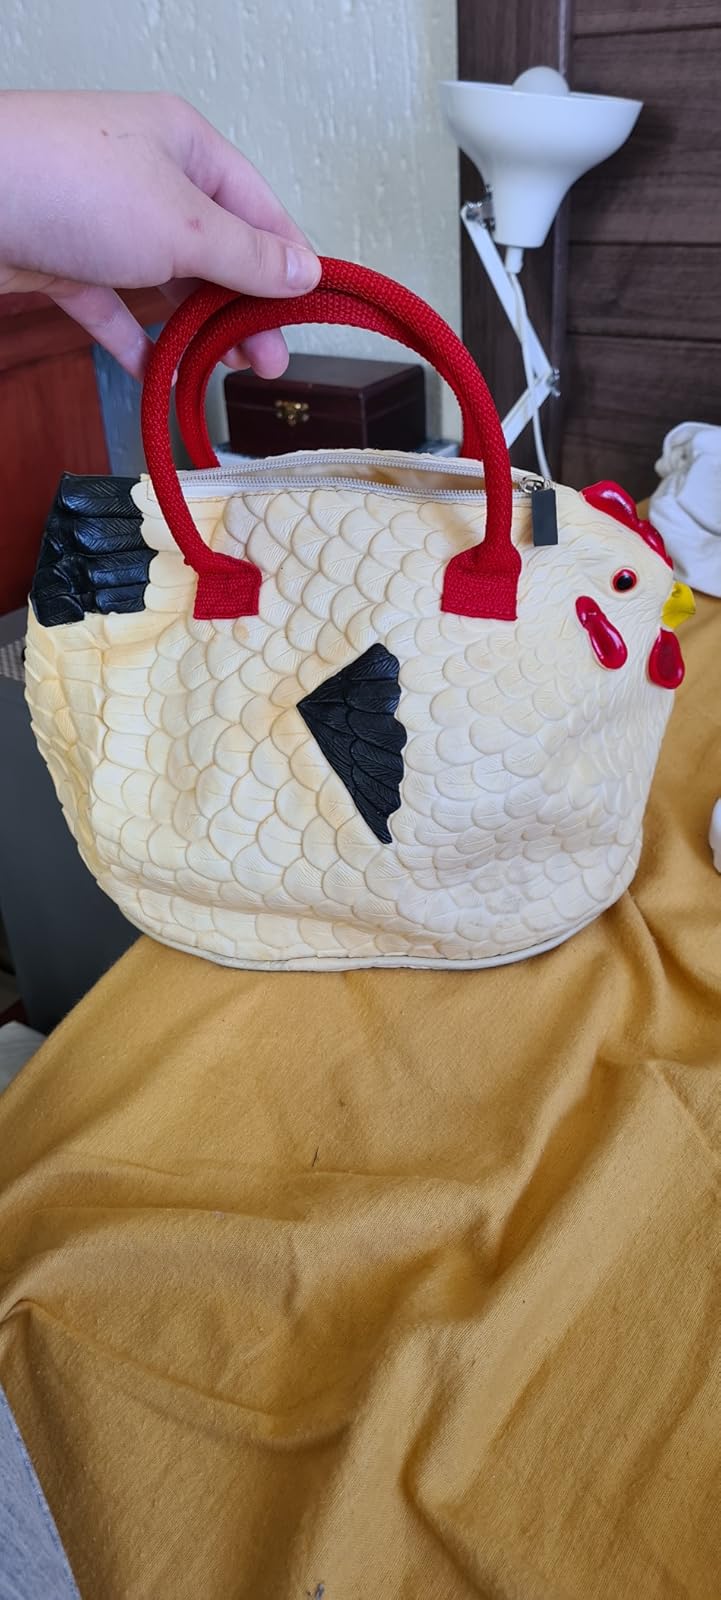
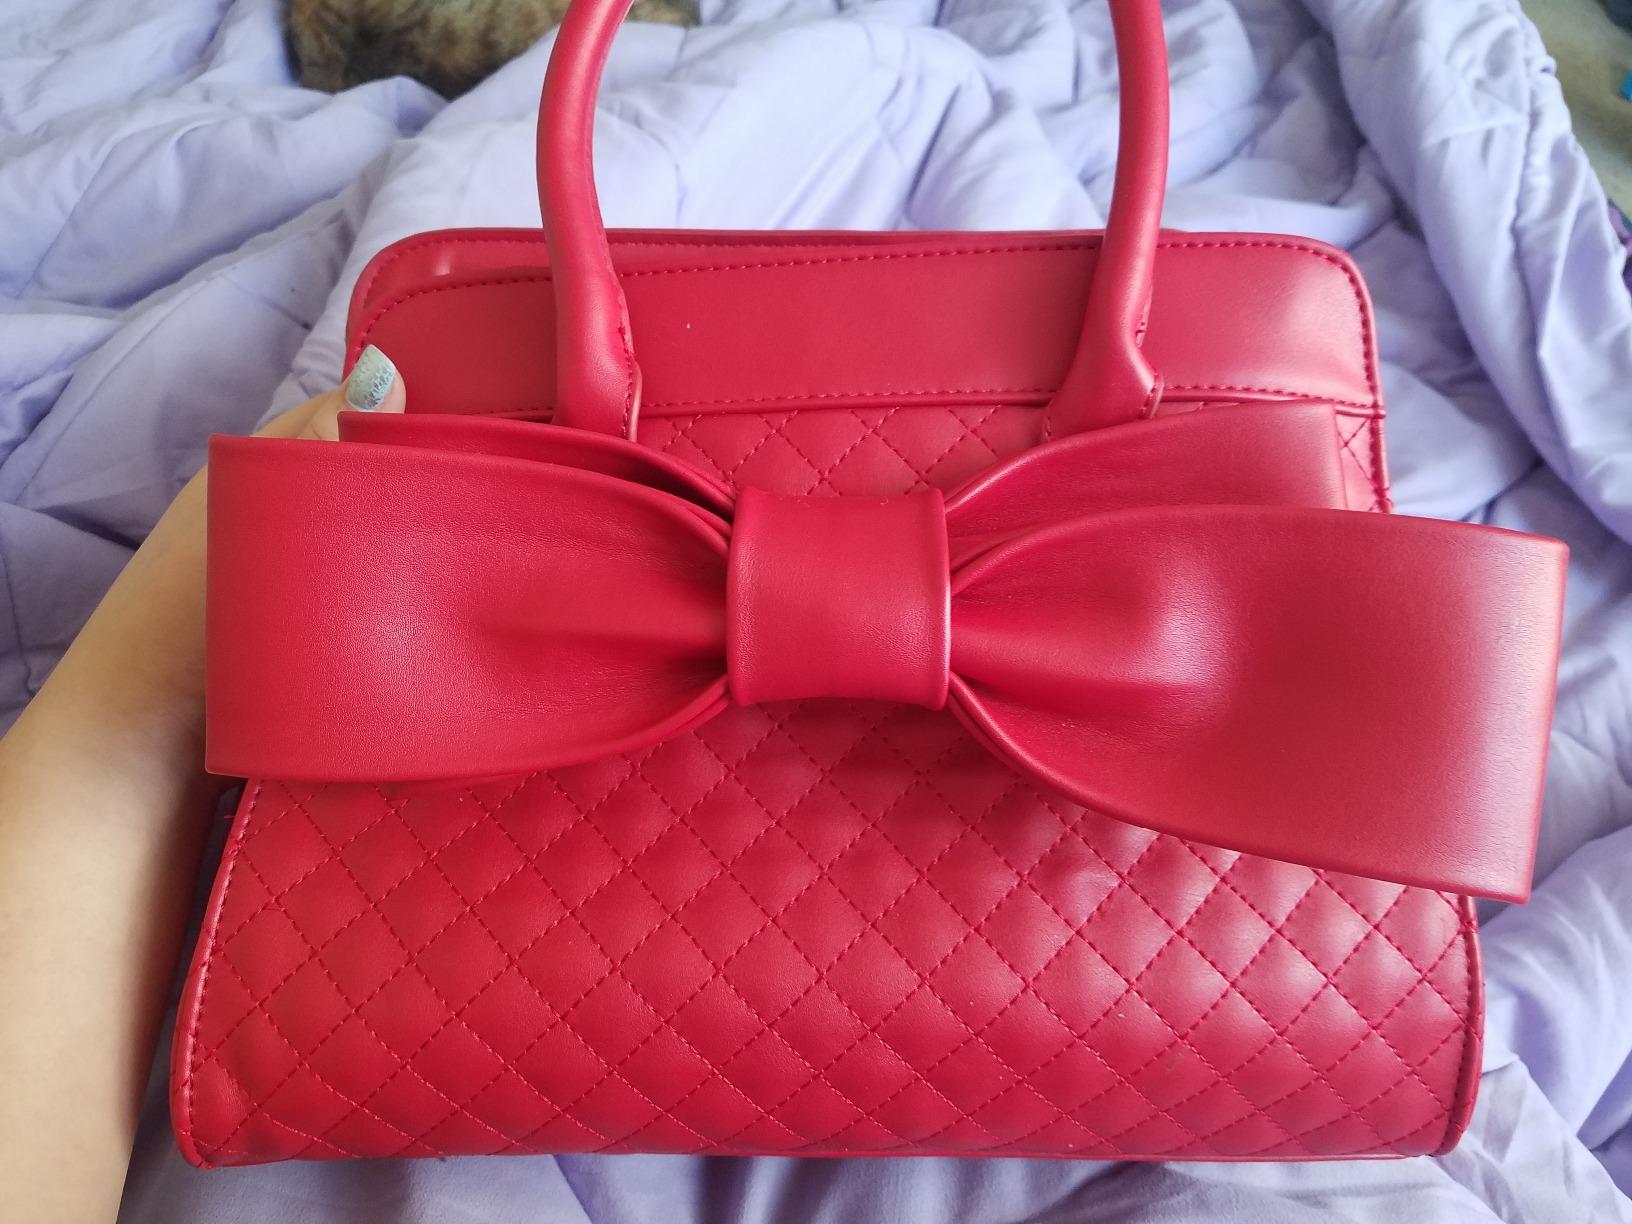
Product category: accessories_handbag
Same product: no